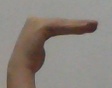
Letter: haa